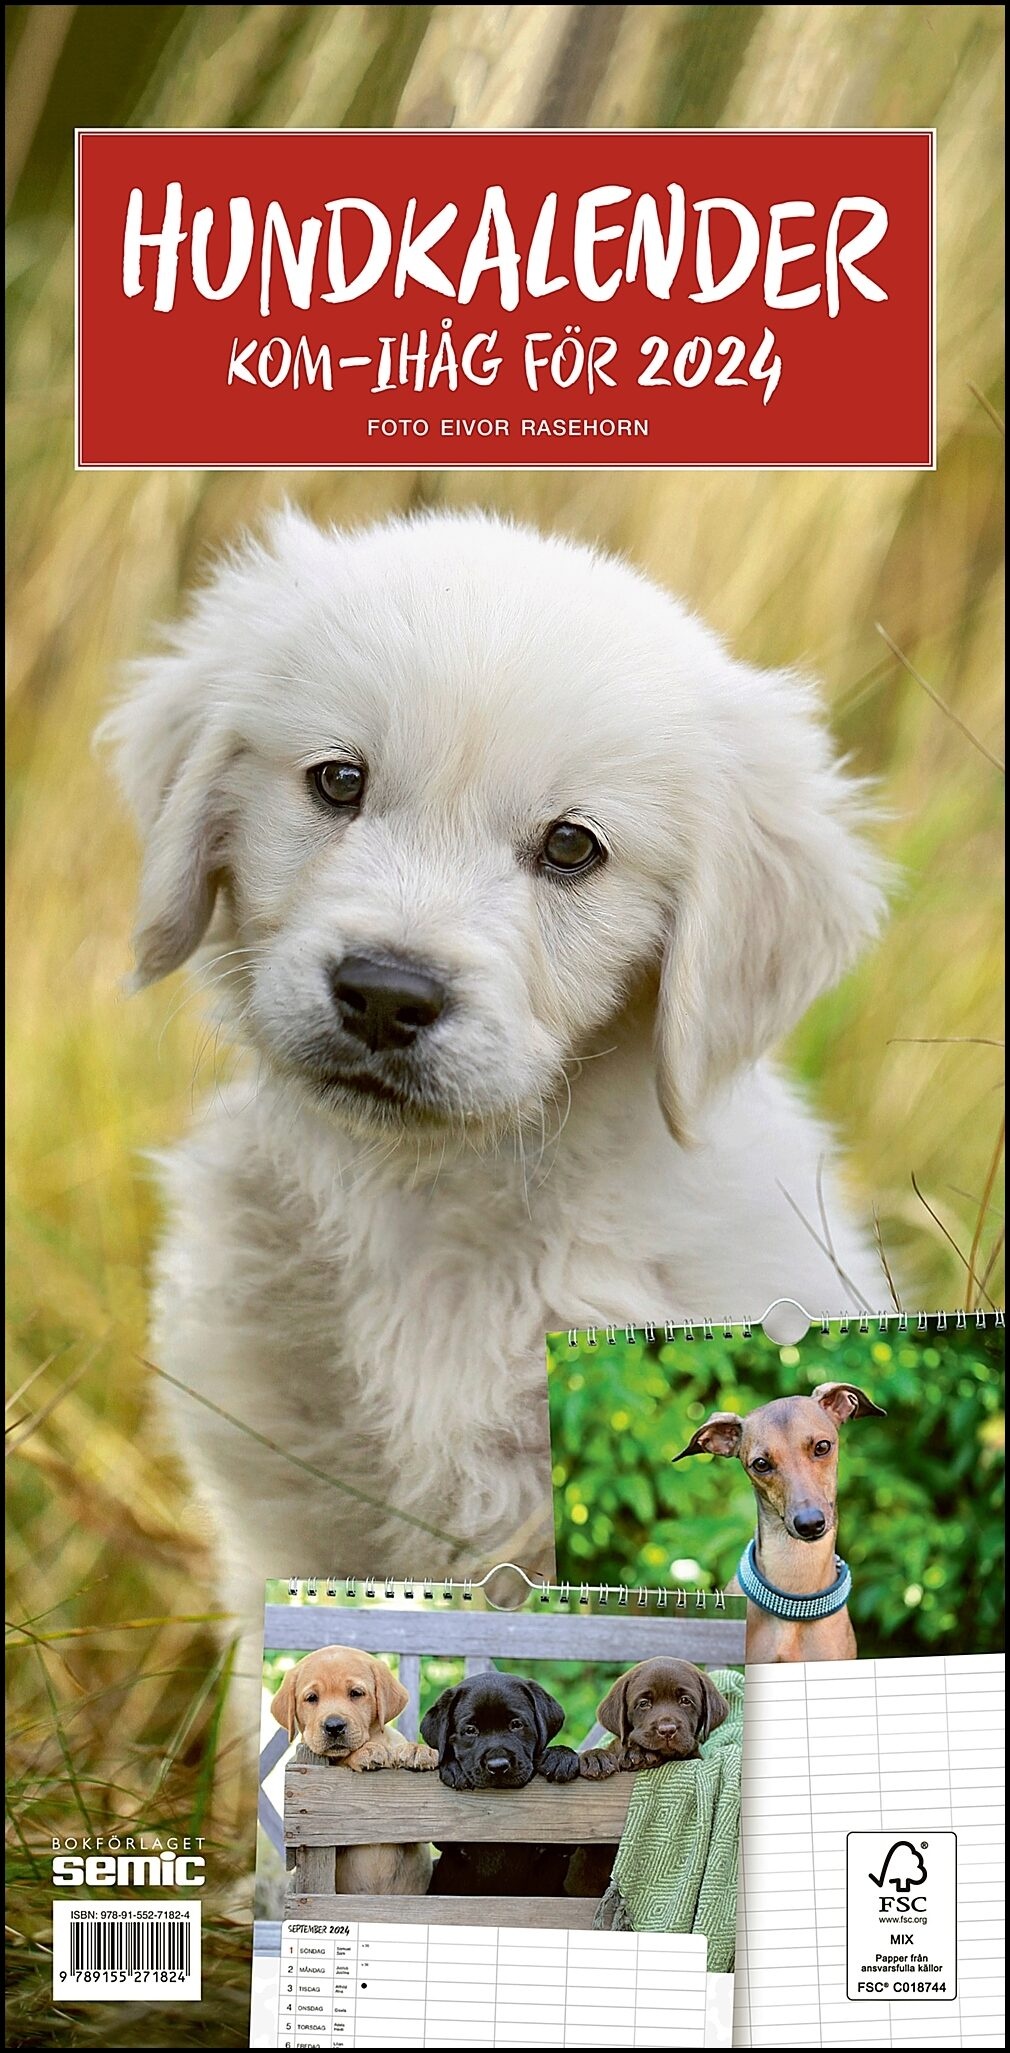
HUNDKALENDER 2024
SÅLD . Tyvärr är detta exemplar redan sålt. Se om vi har fler exemplar Eller lägg upp en aktiv sökning på finndinbok.nu: Lägg upp en sökning på finndinbok.nu Bindning: Spiralband. 2:o (210x435 mm) Omfång: s. ISBN: 9789155271824. Språk: Svenska VEM KAN MOTSTÅ en charmig hund? Här finns härliga hundar som gör varje månad speciell! Stor almanacka med plats att anteckna allt som man behöver hålla reda på - födelsedagar, fester, möten, kurser och liknande, så att alla kan ha koll på vad som händer i familjen. Kalendern alla hundvänner önskar sig! De vackra fotografierna står legendariska hundfotografen Eivor Rasehorn för. Hitta fler liknande böcker med dessa ämnesord: hundar almanacka fotografi Sök fler exemplar av denna bok Använd gärna länkarna nedan för att hitta liknande böcker. Titel: Hundkalender 2024 Förlag: Bokförlaget Semic Genre: Blandat Artikelnr: 190240231
Brand: Bokförlaget Semic
Category: Office Supplies > Filing & Organization > Calendars, Organizers & Planners > Wall Calendars